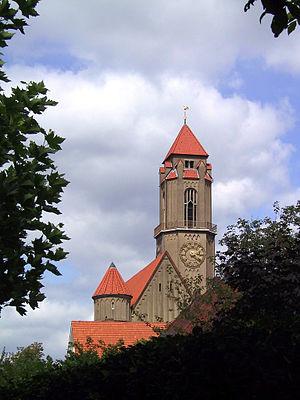
Friedrich Pützer est un universitaire, architecte et urbaniste allemand, ayant contribué à l'édification de plusieurs églises protestantes, et s'étant impliqué dans la préservation des monuments.